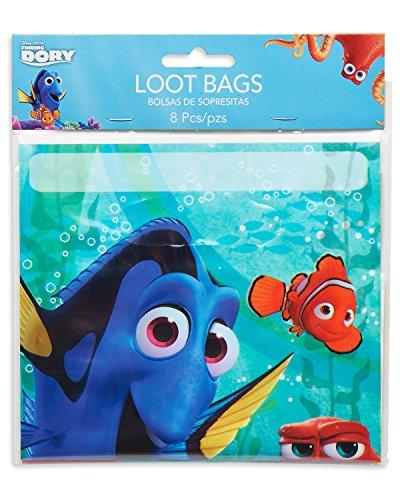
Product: American Greetings Finding Dory Party Treat Bags (8 Count)
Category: Toys & Games | Party Supplies
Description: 8 treat bags.
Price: $3.64
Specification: ProductDimensions:7.8x6.8x0.1inches|ItemWeight:0.64ounces|ShippingWeight:0.8ounces(Viewshippingratesandpolicies)|DomesticShipping:ItemcanbeshippedwithinU.S.|InternationalShipping:ThisitemcanbeshippedtoselectcountriesoutsideoftheU.S.LearnMore|ASIN:B01EPFZ5NW|Itemmodelnumber:371594|Manufacturerrecommendedage:0-10years